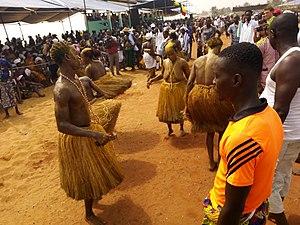
Danse du vodoun cocoussi sur la plage Grand-Popo au Bénin lors de la fête du 10 Janvier 2020. This photo has been taken in the country: Benin
La culture du Bénin, pays enclavé d'Afrique de l'Ouest, désigne d'abord les pratiques culturelles observables de ses 11 millions d'habitants.